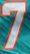
Number: 7